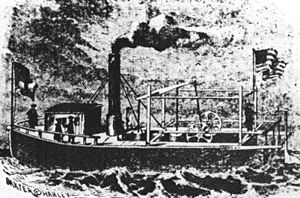
Hjuldamper / Udviklingen
Hjuldamper anno 1790.
En hjuldamper er et fartøj, der drives frem ved hjælp af et eller flere skovlhjul drevet af én eller flere dampmaskiner. Skibe med skovhjul er langt ældre end dampmaskinen og har gennem tiden været drevet af mennesker eller dyr og senere af dieselmotorer.